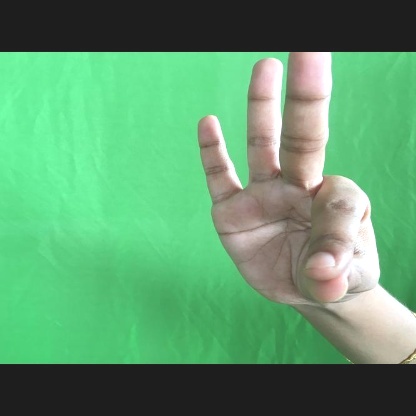
Mudra: Hamsasyam